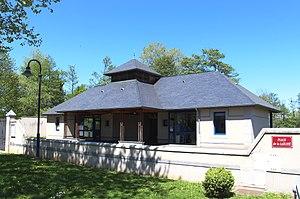
École d'Allier (Hautes-Pyrénées)
Allier est une commune française située dans le département des Hautes-Pyrénées, en région Occitanie.